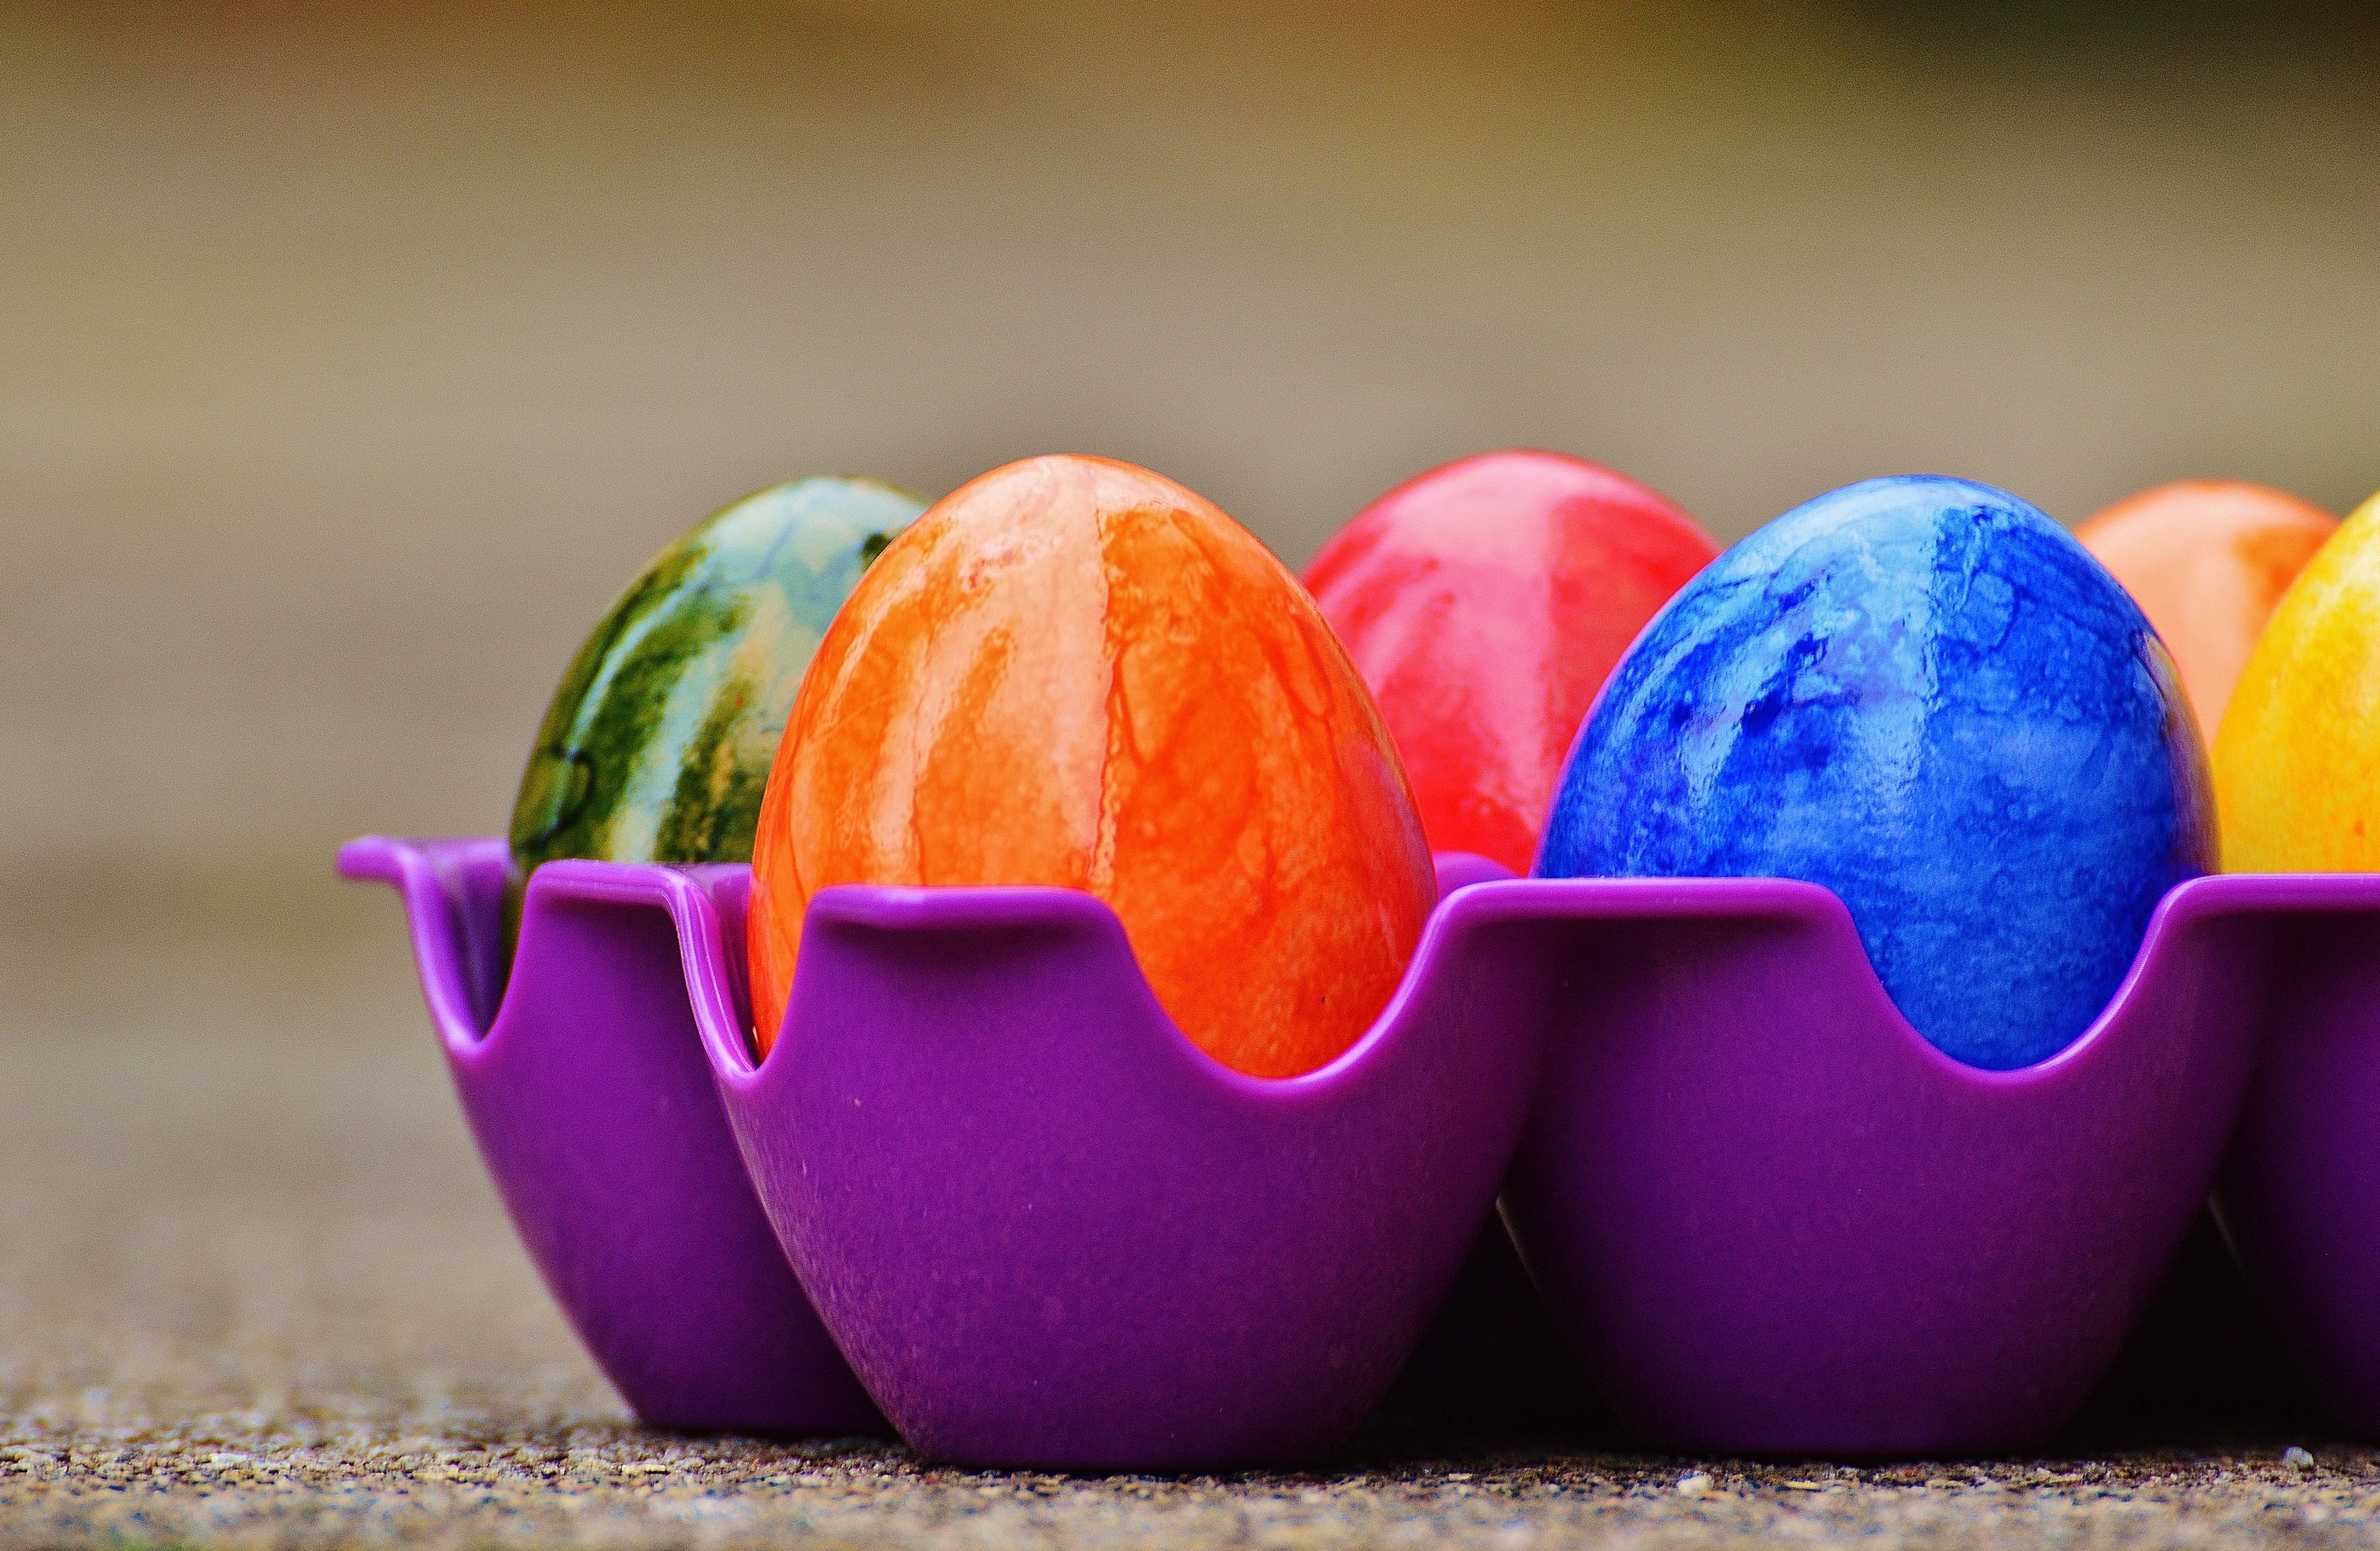
plant, fruit, flower, food, produce, color, blue, colorful, egg, ball, easter, colored, easter eggs, macro photography, flowering plant, easter egg, happy easter, land plant